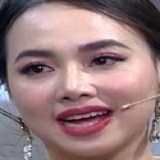
diễn viên Đinh Ngọc Diệp